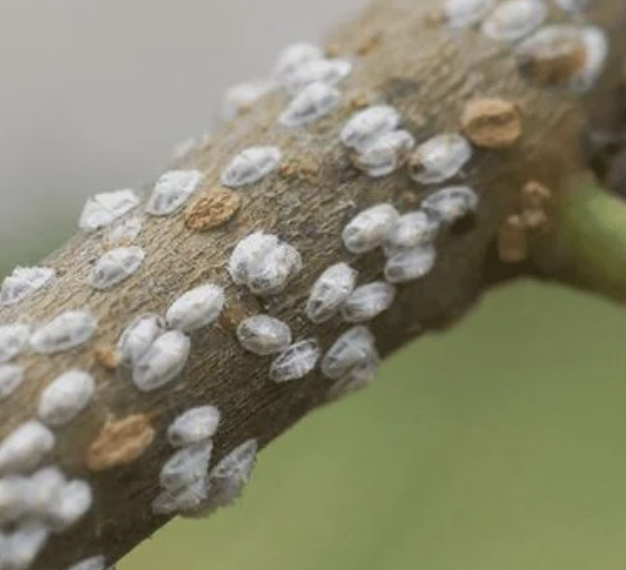
Label: mealybug_infestation